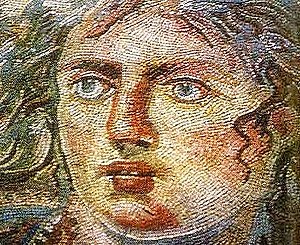
Tethys (mytologi)
Detaljer fra mosaik med Tethys, fra Philipopolis (nutidens Shahba, Syrien).
Tethys eller Thetys er en af de oprindelige 12 titaner som Gaia undfangede med Uranos. Hun er en havgudinde, der med sin bror Okeanos har avlet de mytiske havvæsner okeaniderne, der er 3.000 i antal.